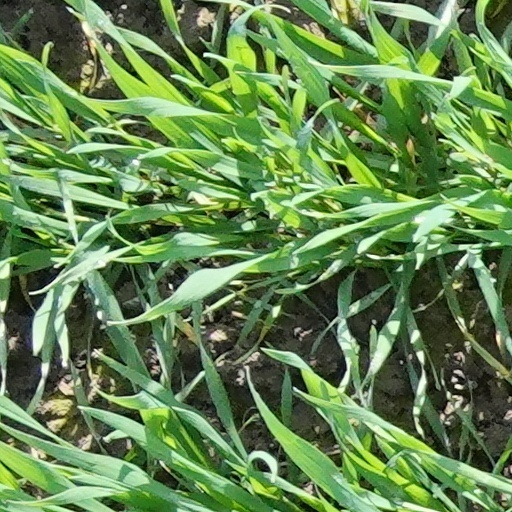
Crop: wheat